Learning with Leeper

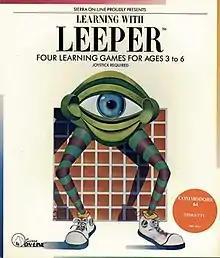

Learning with Leeper is a 1983 educational video game developed and published by Sierra On-Line. Similar to "Learning with FuzzyWOMP" (1984), it teaches colours, numbers, and the alphabet to players. It reuses the character from the Sierra On-Line game "Lunar Leepers"